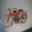
Label: bicycle